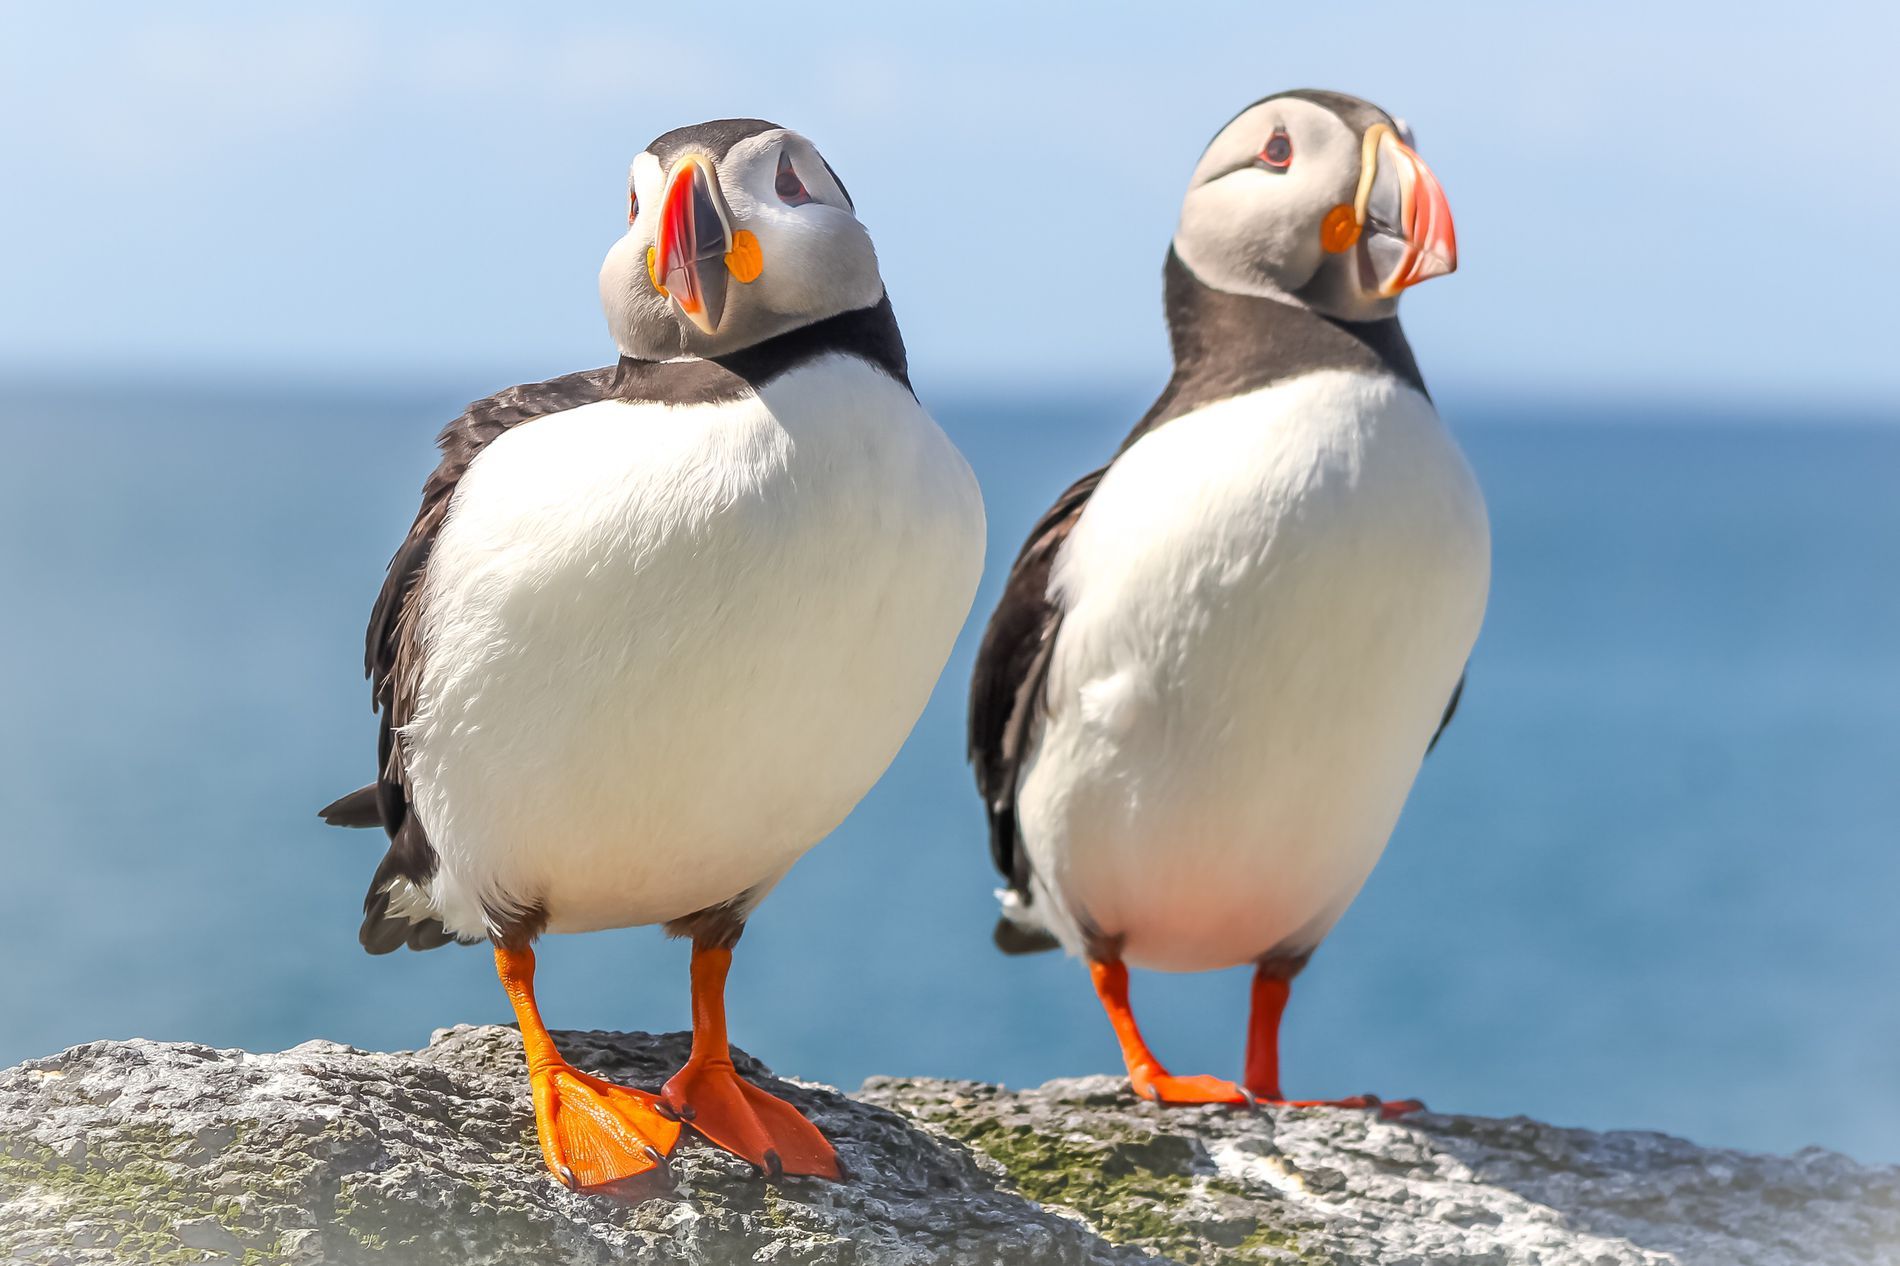
Puffins In Nature
The image shows two puffins standing on a rock against the ocean. The puffins have black and white hair with orange beaks and feet. The background is blurred and contains pure sky and a blue ocean.
A portrait taken at eye level shows two puffins standing on a rock behind the ocean. The puffins have black and white hair with orange beaks and feet. The background is blurred and contains pure sky and a blue ocean. The mood is peaceful and the color palette is white, black, orange, and blue.
Labels: Animal, Bird, Puffin, Beak, Rock, Ocean, Sky
Camera: Canon Canon EOS 7D
Lens: EF75-300mm f/4-5.6
Aperture: F7.1
Exposure: 1/400 sec
ISO: 100
Focal length: 100